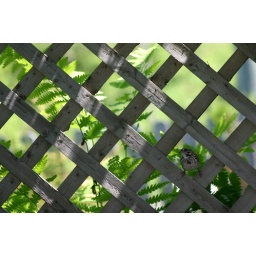
A cute little bird in the back yard latticework.